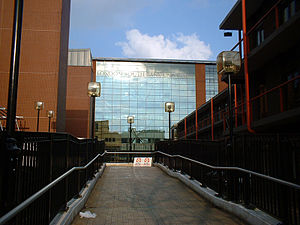
London South Bank University
London South Bank University
London South Bank University er et universitet i London. Det blev grundlagt som Borough Polytechnic Institute i 1892. I 1971 ændrede det navn til Polytechnic of South Bank, og i 1989 til South Bank Polytechnic. I 1992 fik det universitetsstatus og fik navnet South Bank University; dette blev ændret til det nuværende navn i 2003.